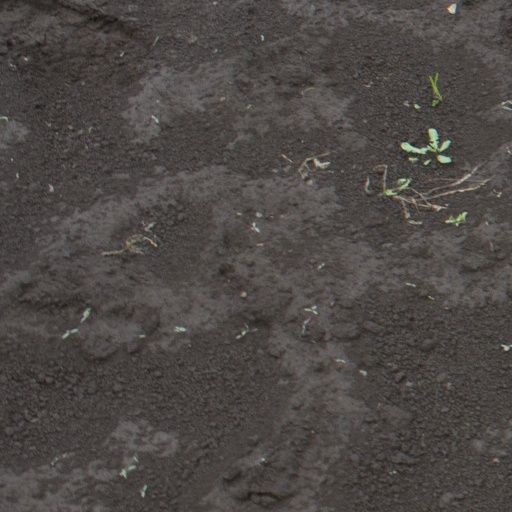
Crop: soybean